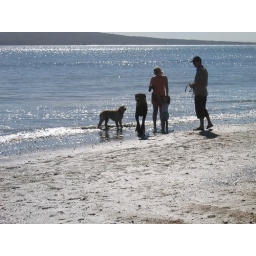
There are always heaps of dogs being walked on the beach early in the morning.